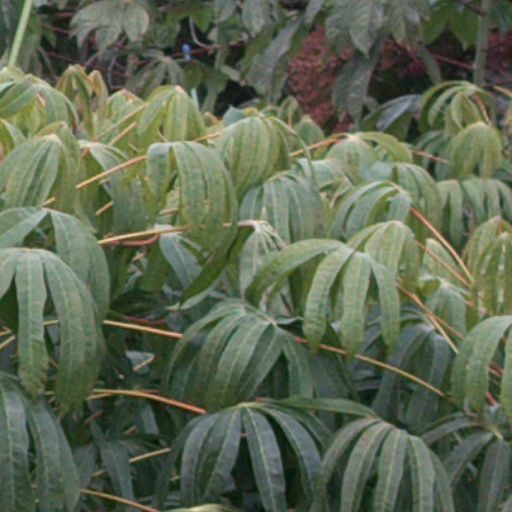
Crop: cassava